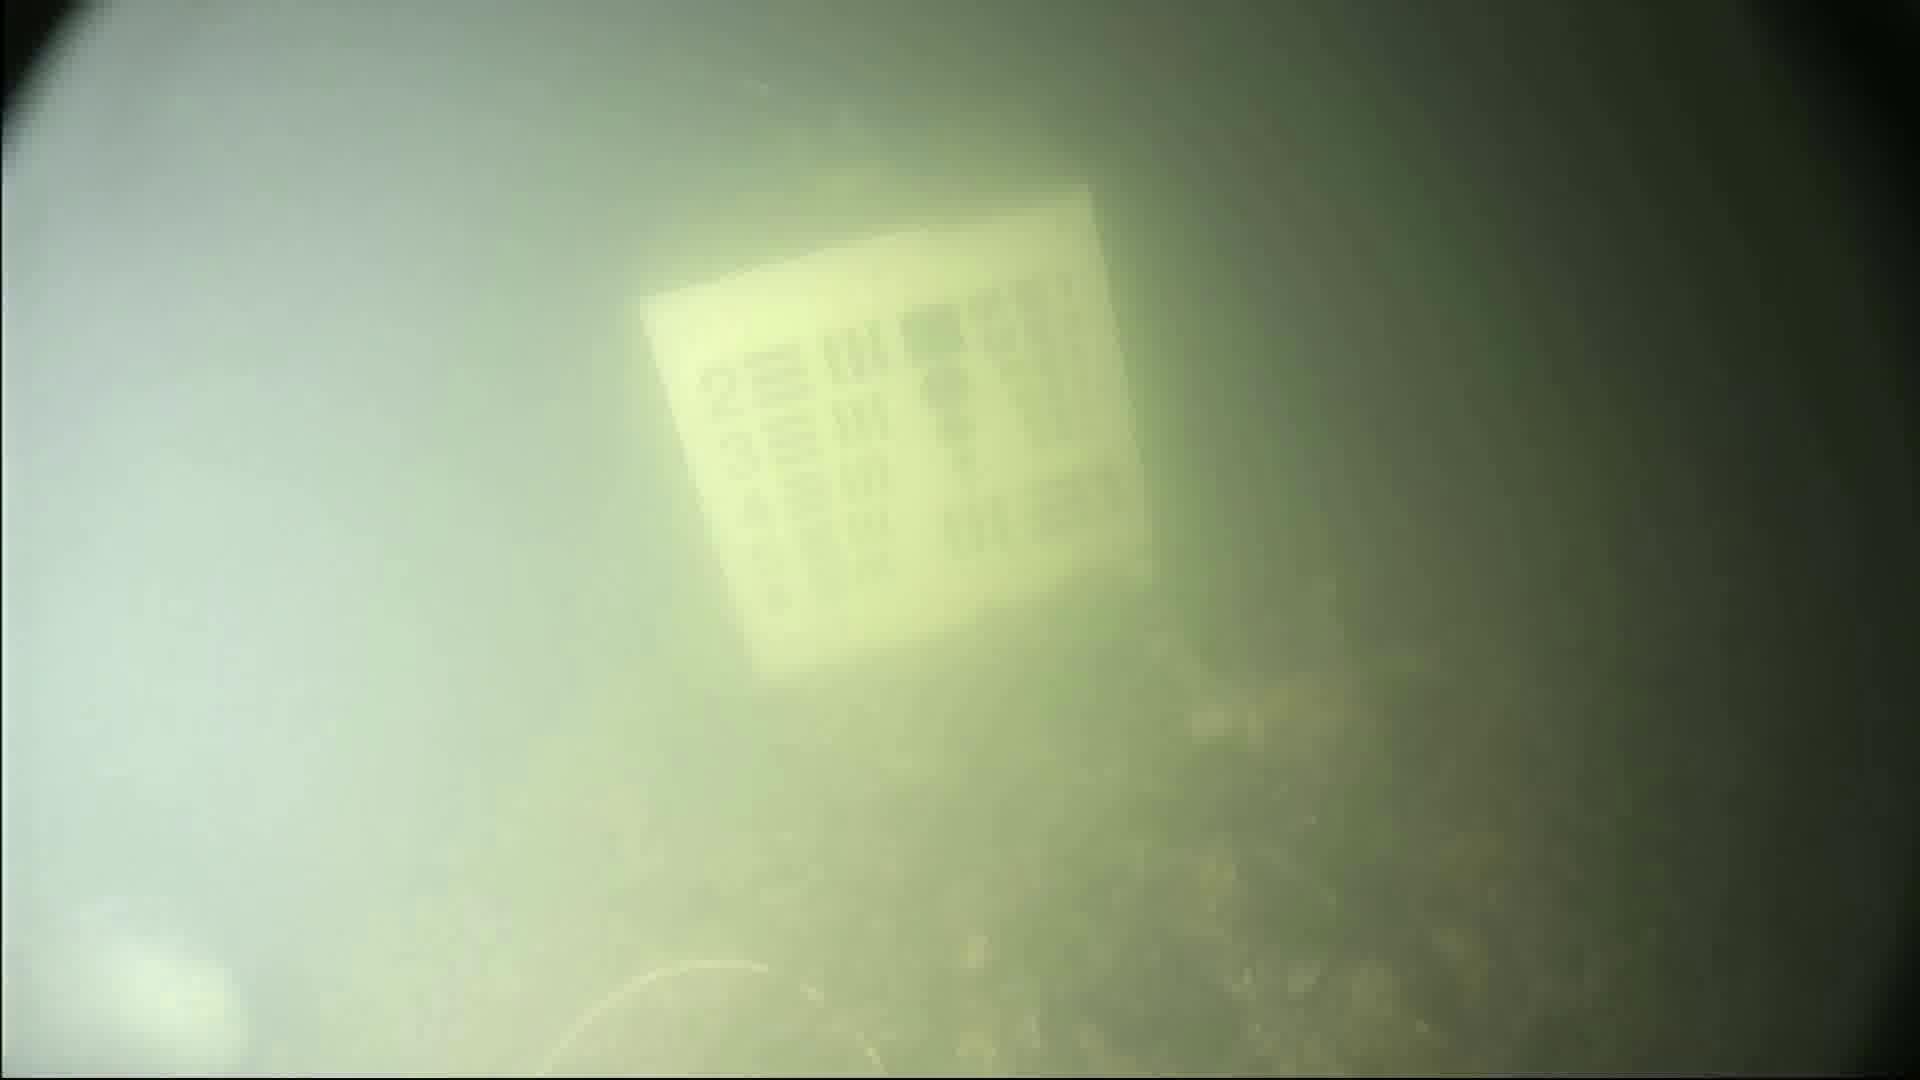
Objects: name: fish
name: crab